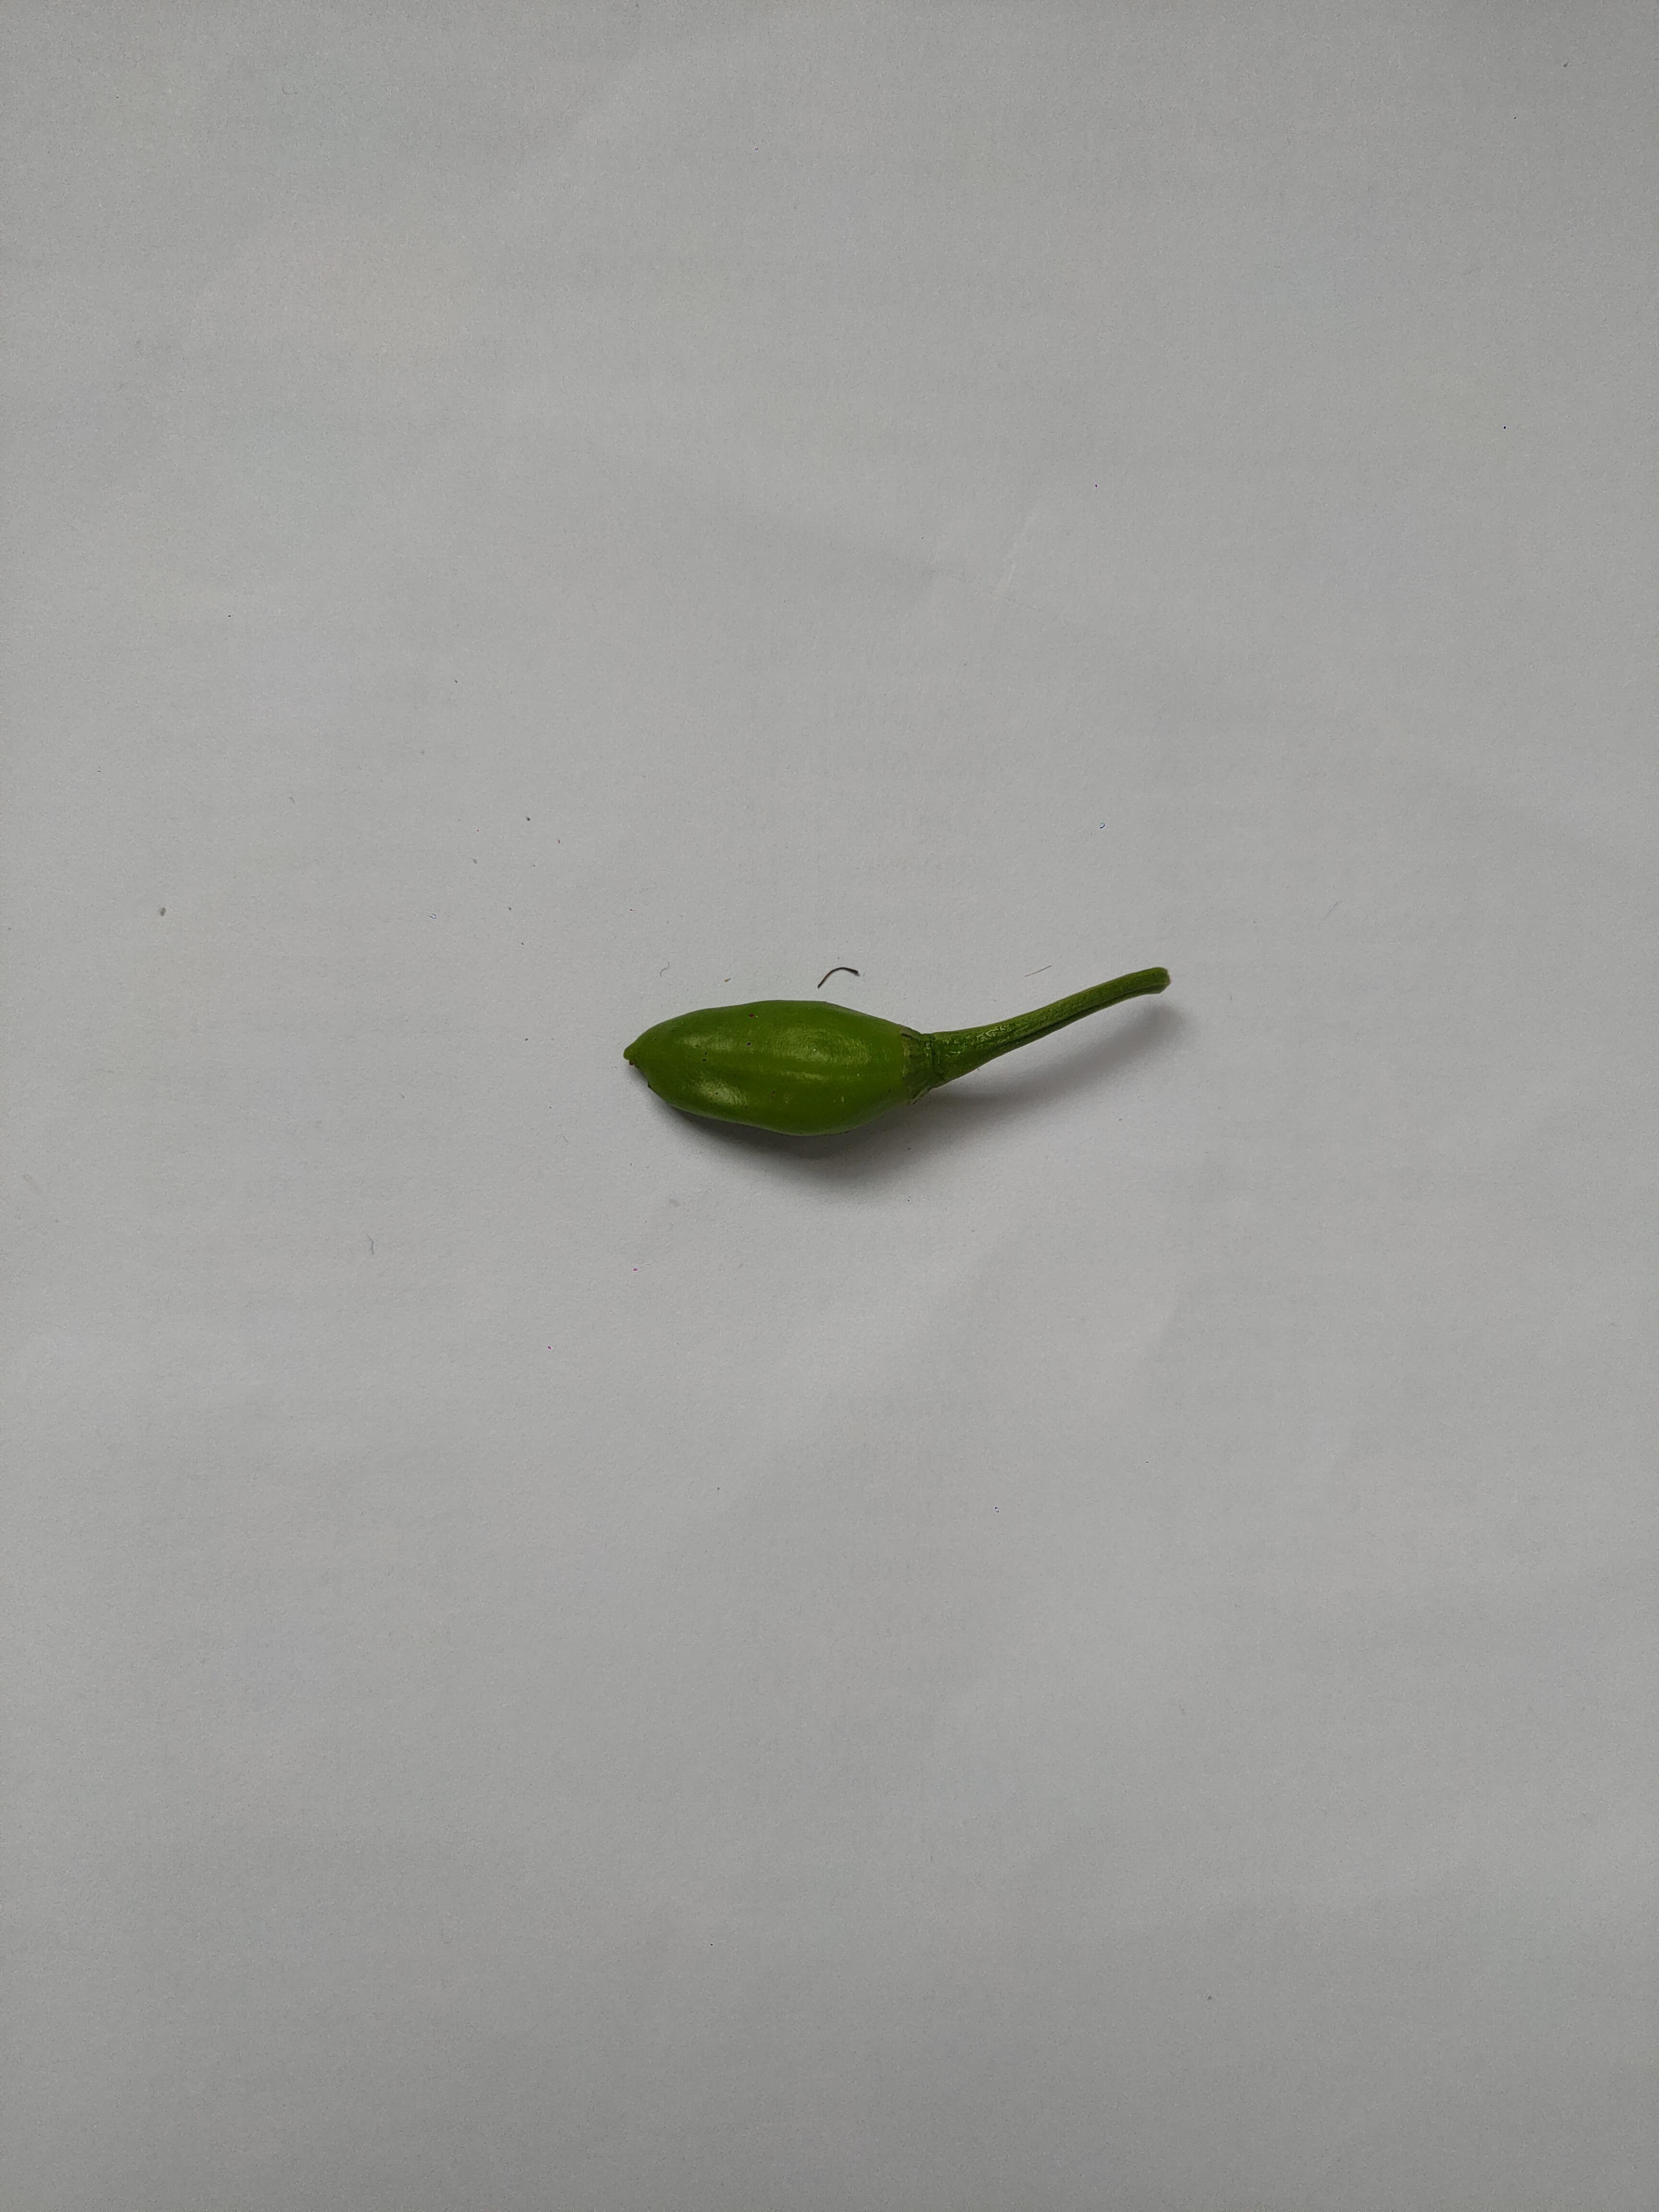
Label: Green Chili